Kapasia Upazila

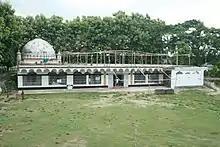
Sultanpur-Dargapara Shahi Jame Masjid in Tok

Historically home to Shishupala, the ruins of the ancient capital and reservoir can still be found today. Kapasia is filled with numerous medieval forts such as the Ekdala Fort, Dardaria Fort, Tok Fort and the Karnapur Fort. Out of the upazila's 594 mosques, some notable one include the Sultanpur-Dargapara Shahi Jame Masjid in Tok. The Raniganj Neelkuthi (indigo-house), dating back to the 1800s, and the Dak Bungalow of Lakhpur are both examples of colonial-era architecture. The Joradighi (a joint pair of reservoirs), the Dhadarchar (Shitalakshya-Brahmaputra confluence), Baniar Beel, Nail Beel, Machha Beel, Buri Beel, Suti canal and the Kamra EcoPark are popular natural tourist sites. Other tourist sites include the Faqir Majnu Shah Bridge, Angona Amusement Centre and the home of Tajuddin Ahmad, first Prime Minister of Bangladesh, in Durdaria.